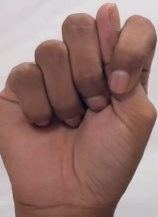
ASL sign: T